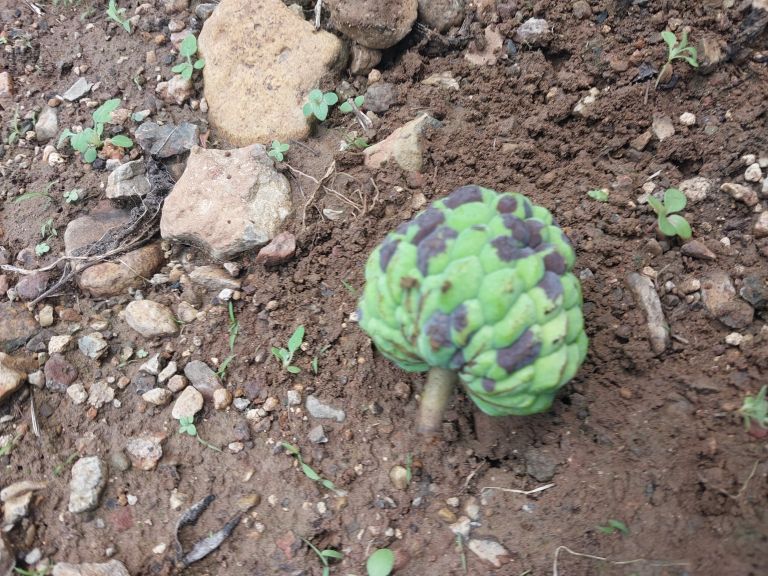
Disease label: Diplodia Rot